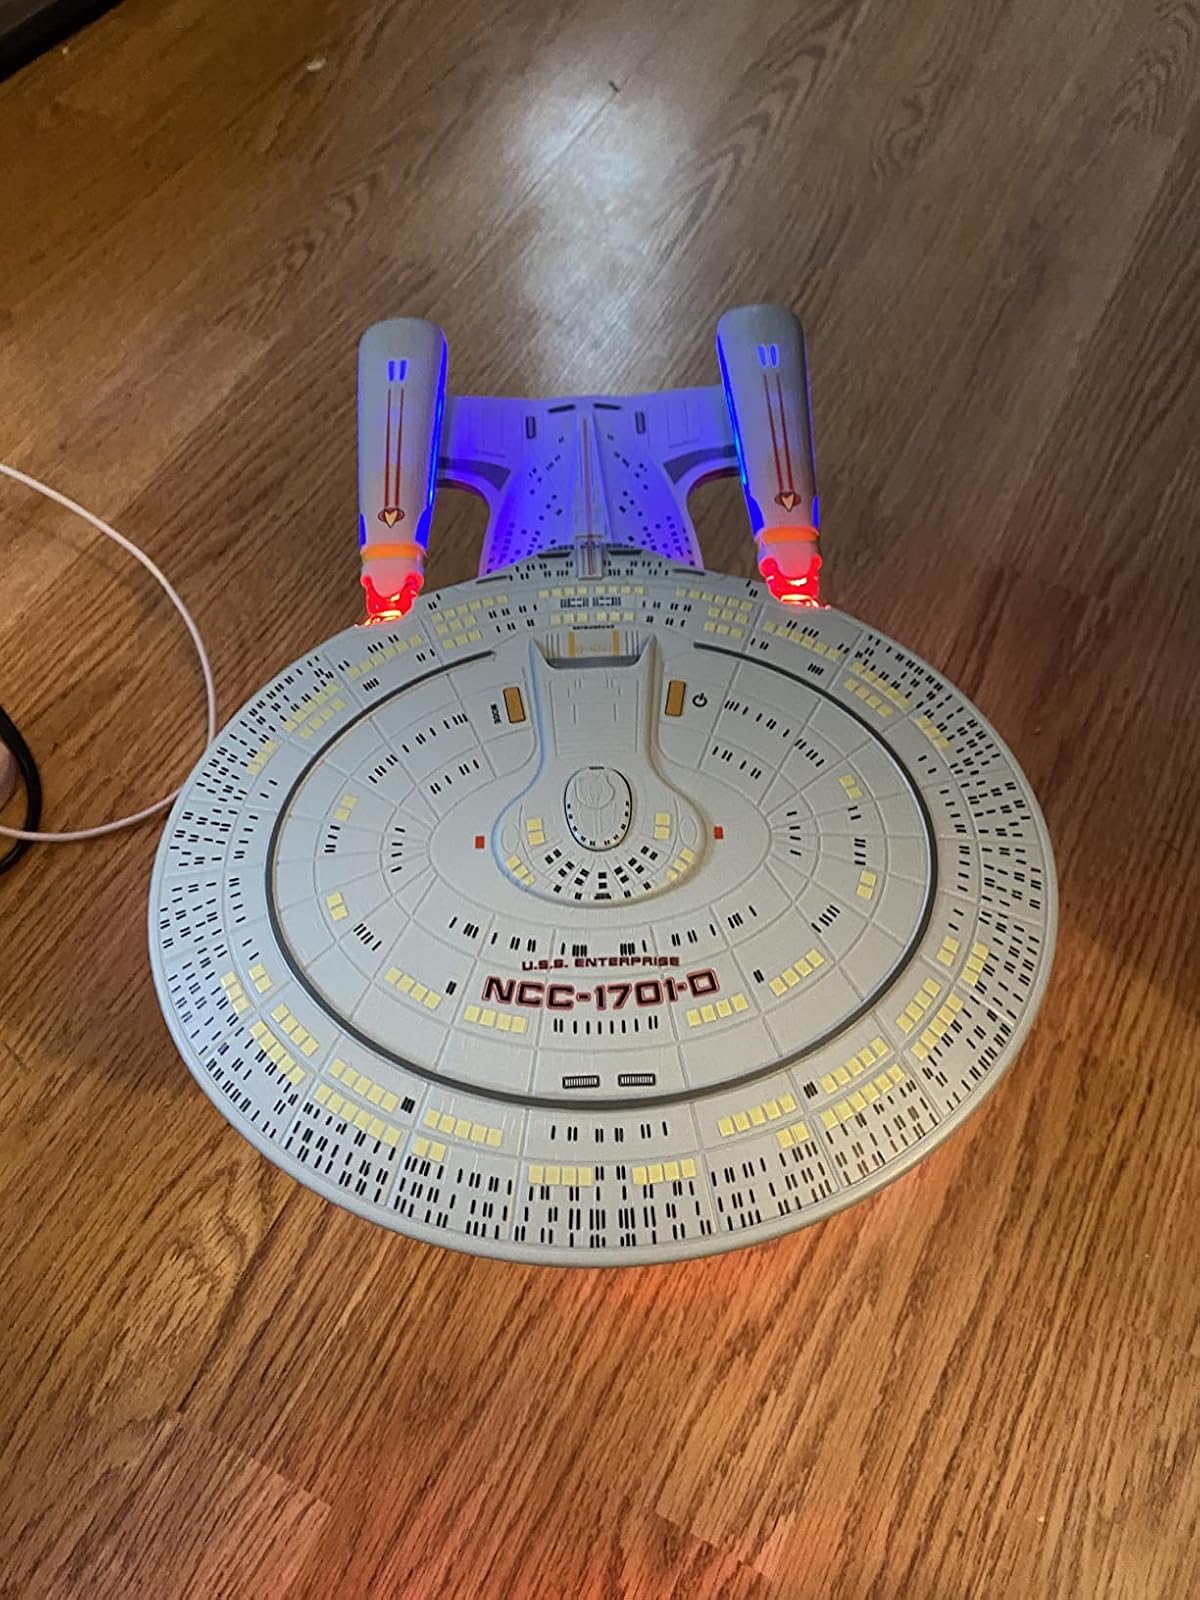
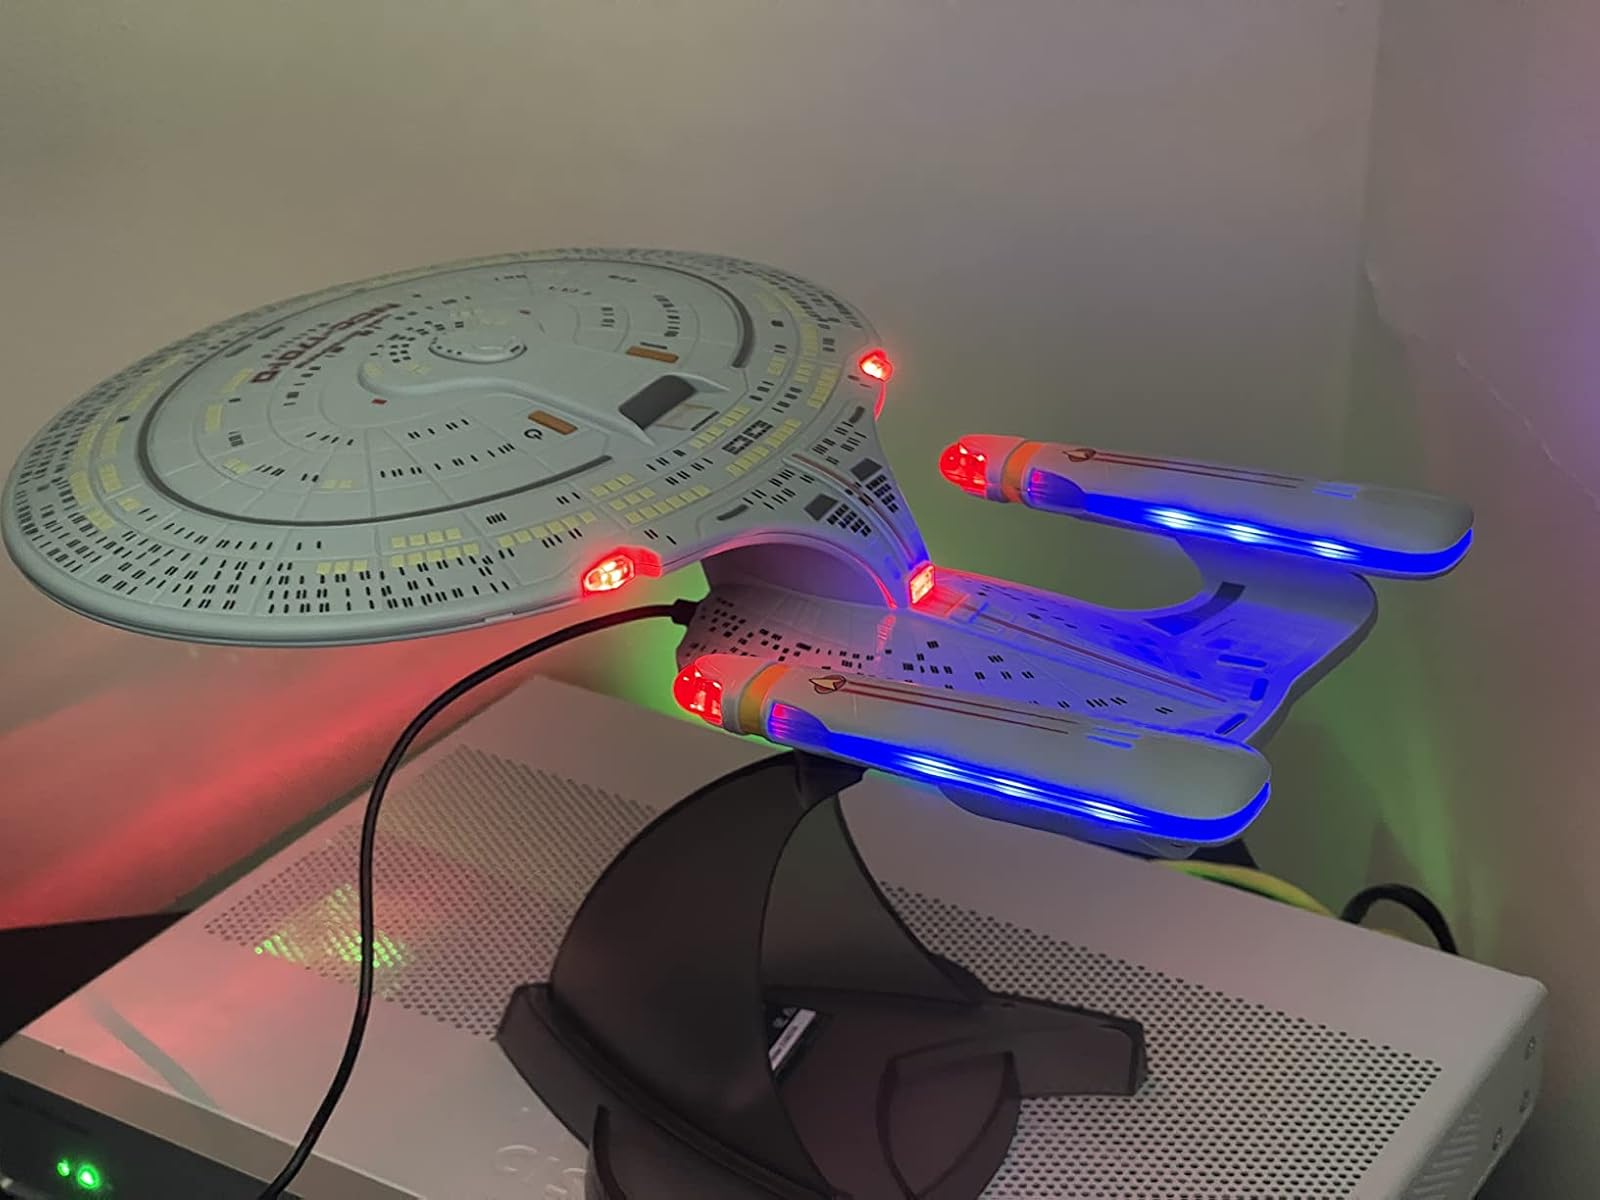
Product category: fan
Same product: yes